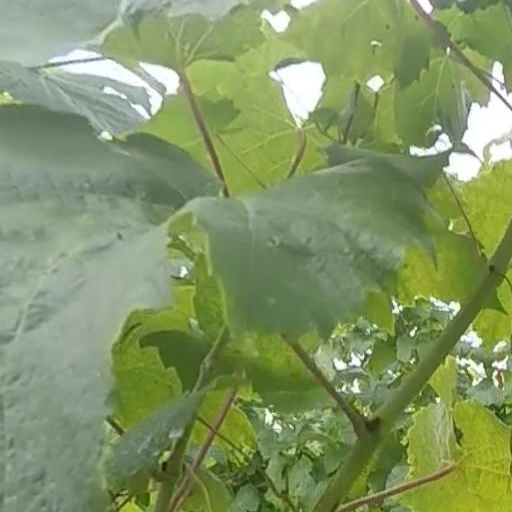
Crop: grape